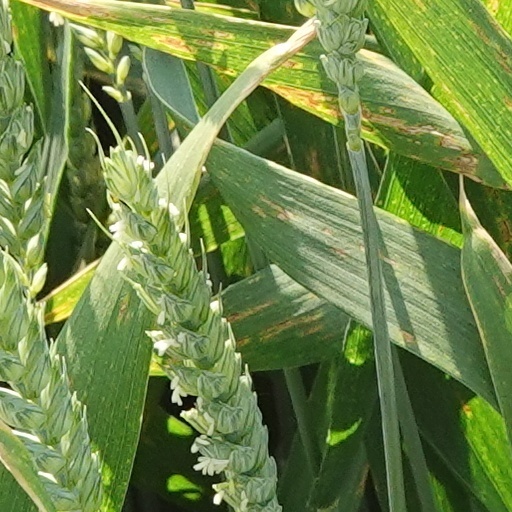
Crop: wheat